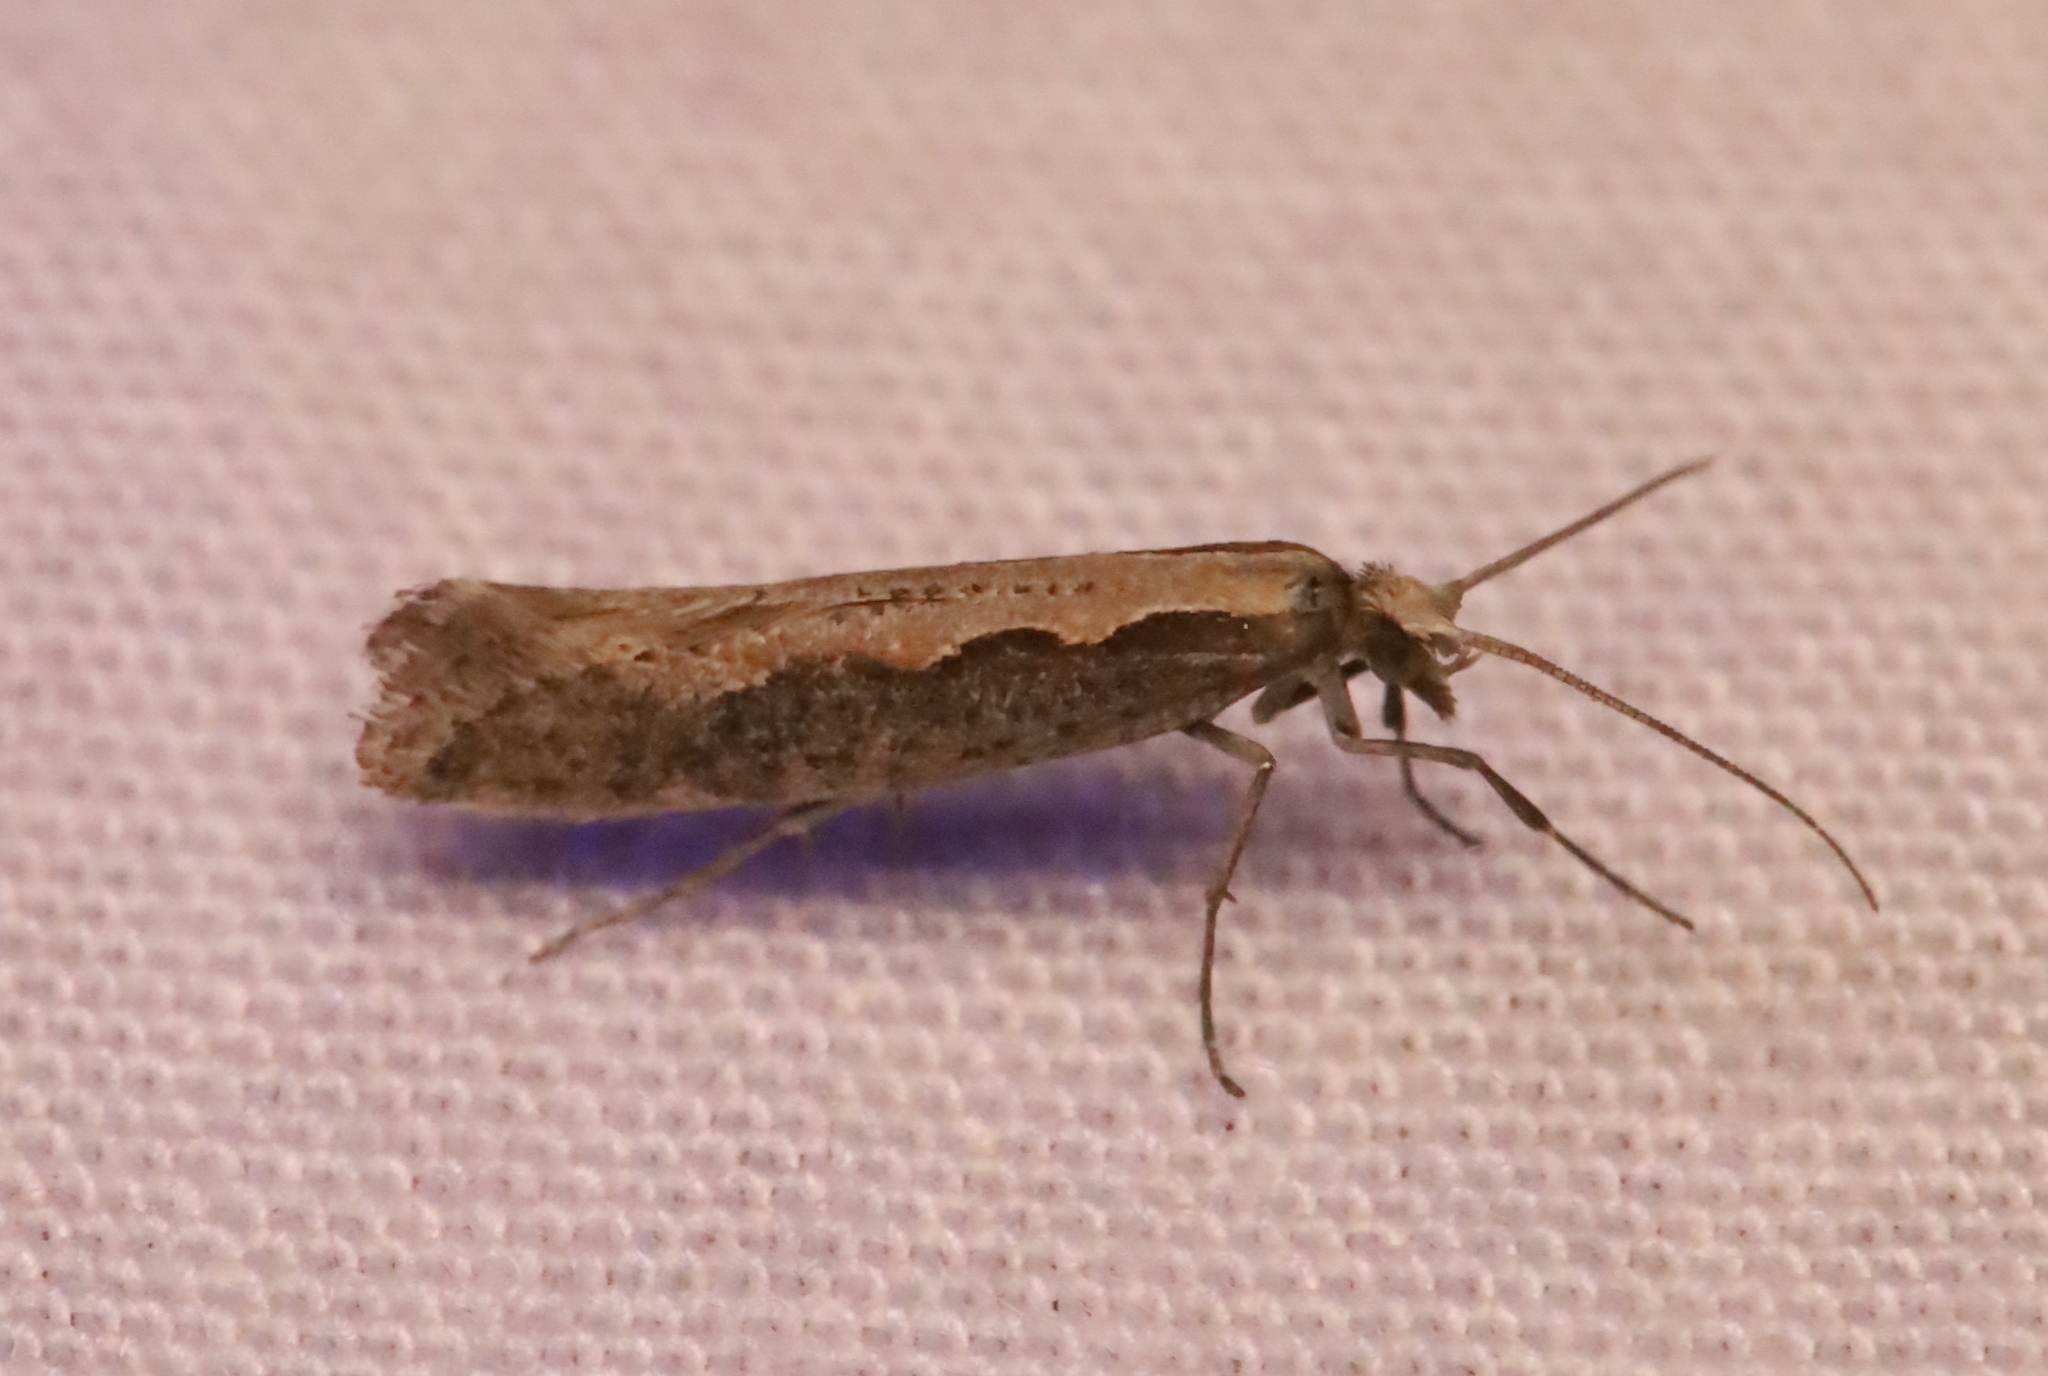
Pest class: diamondback_moth